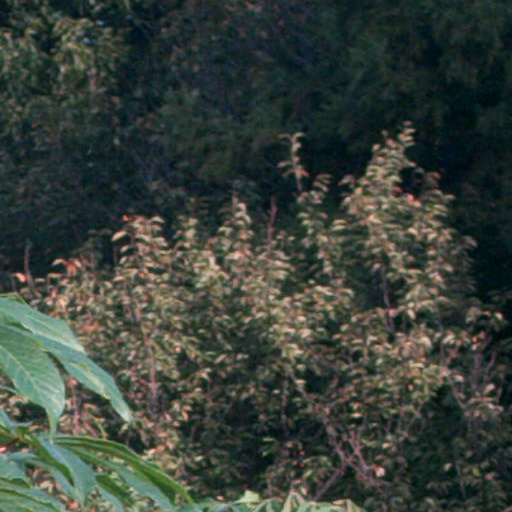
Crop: cassava